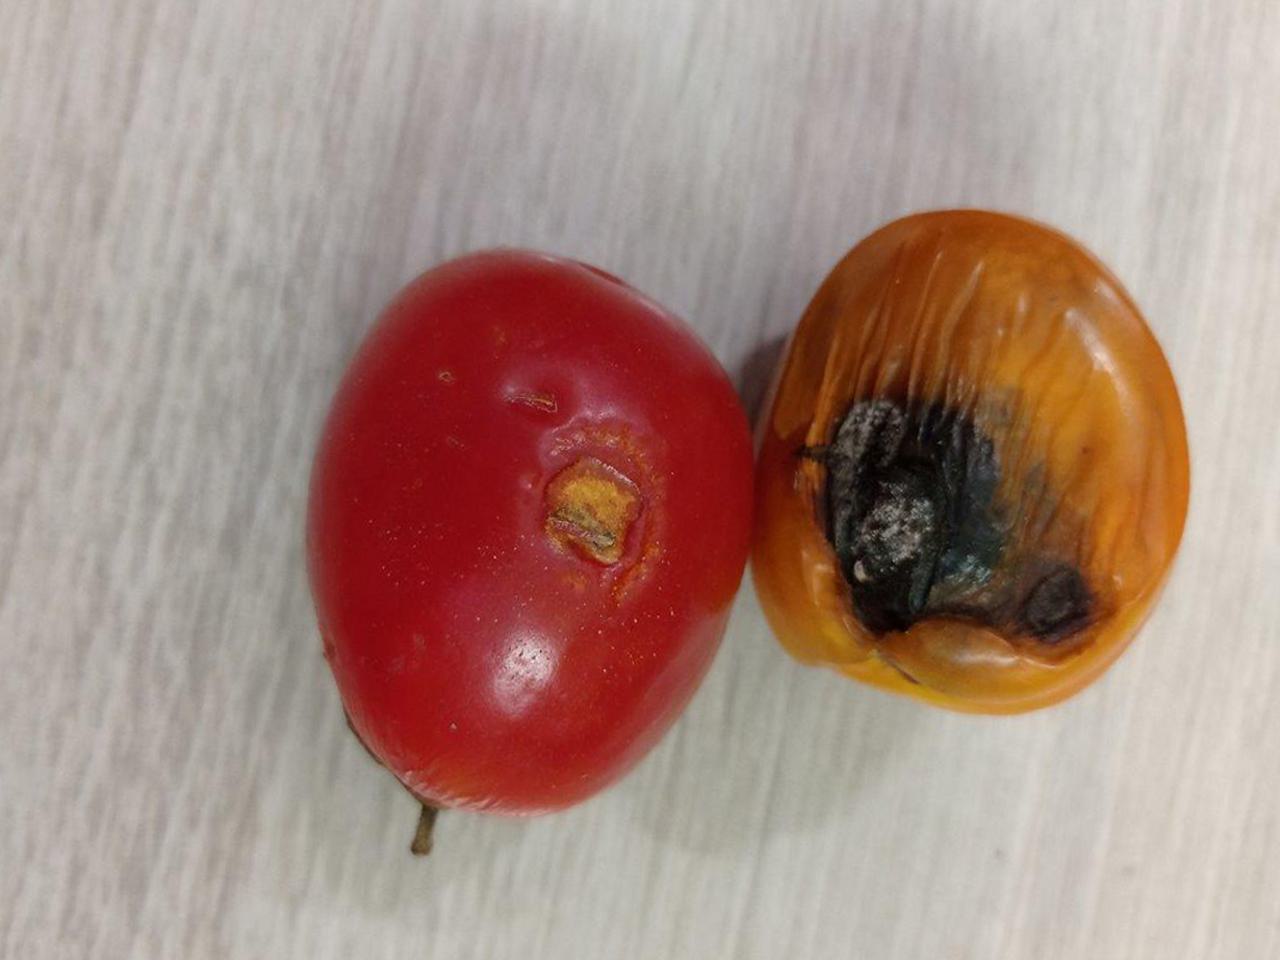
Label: Rotten